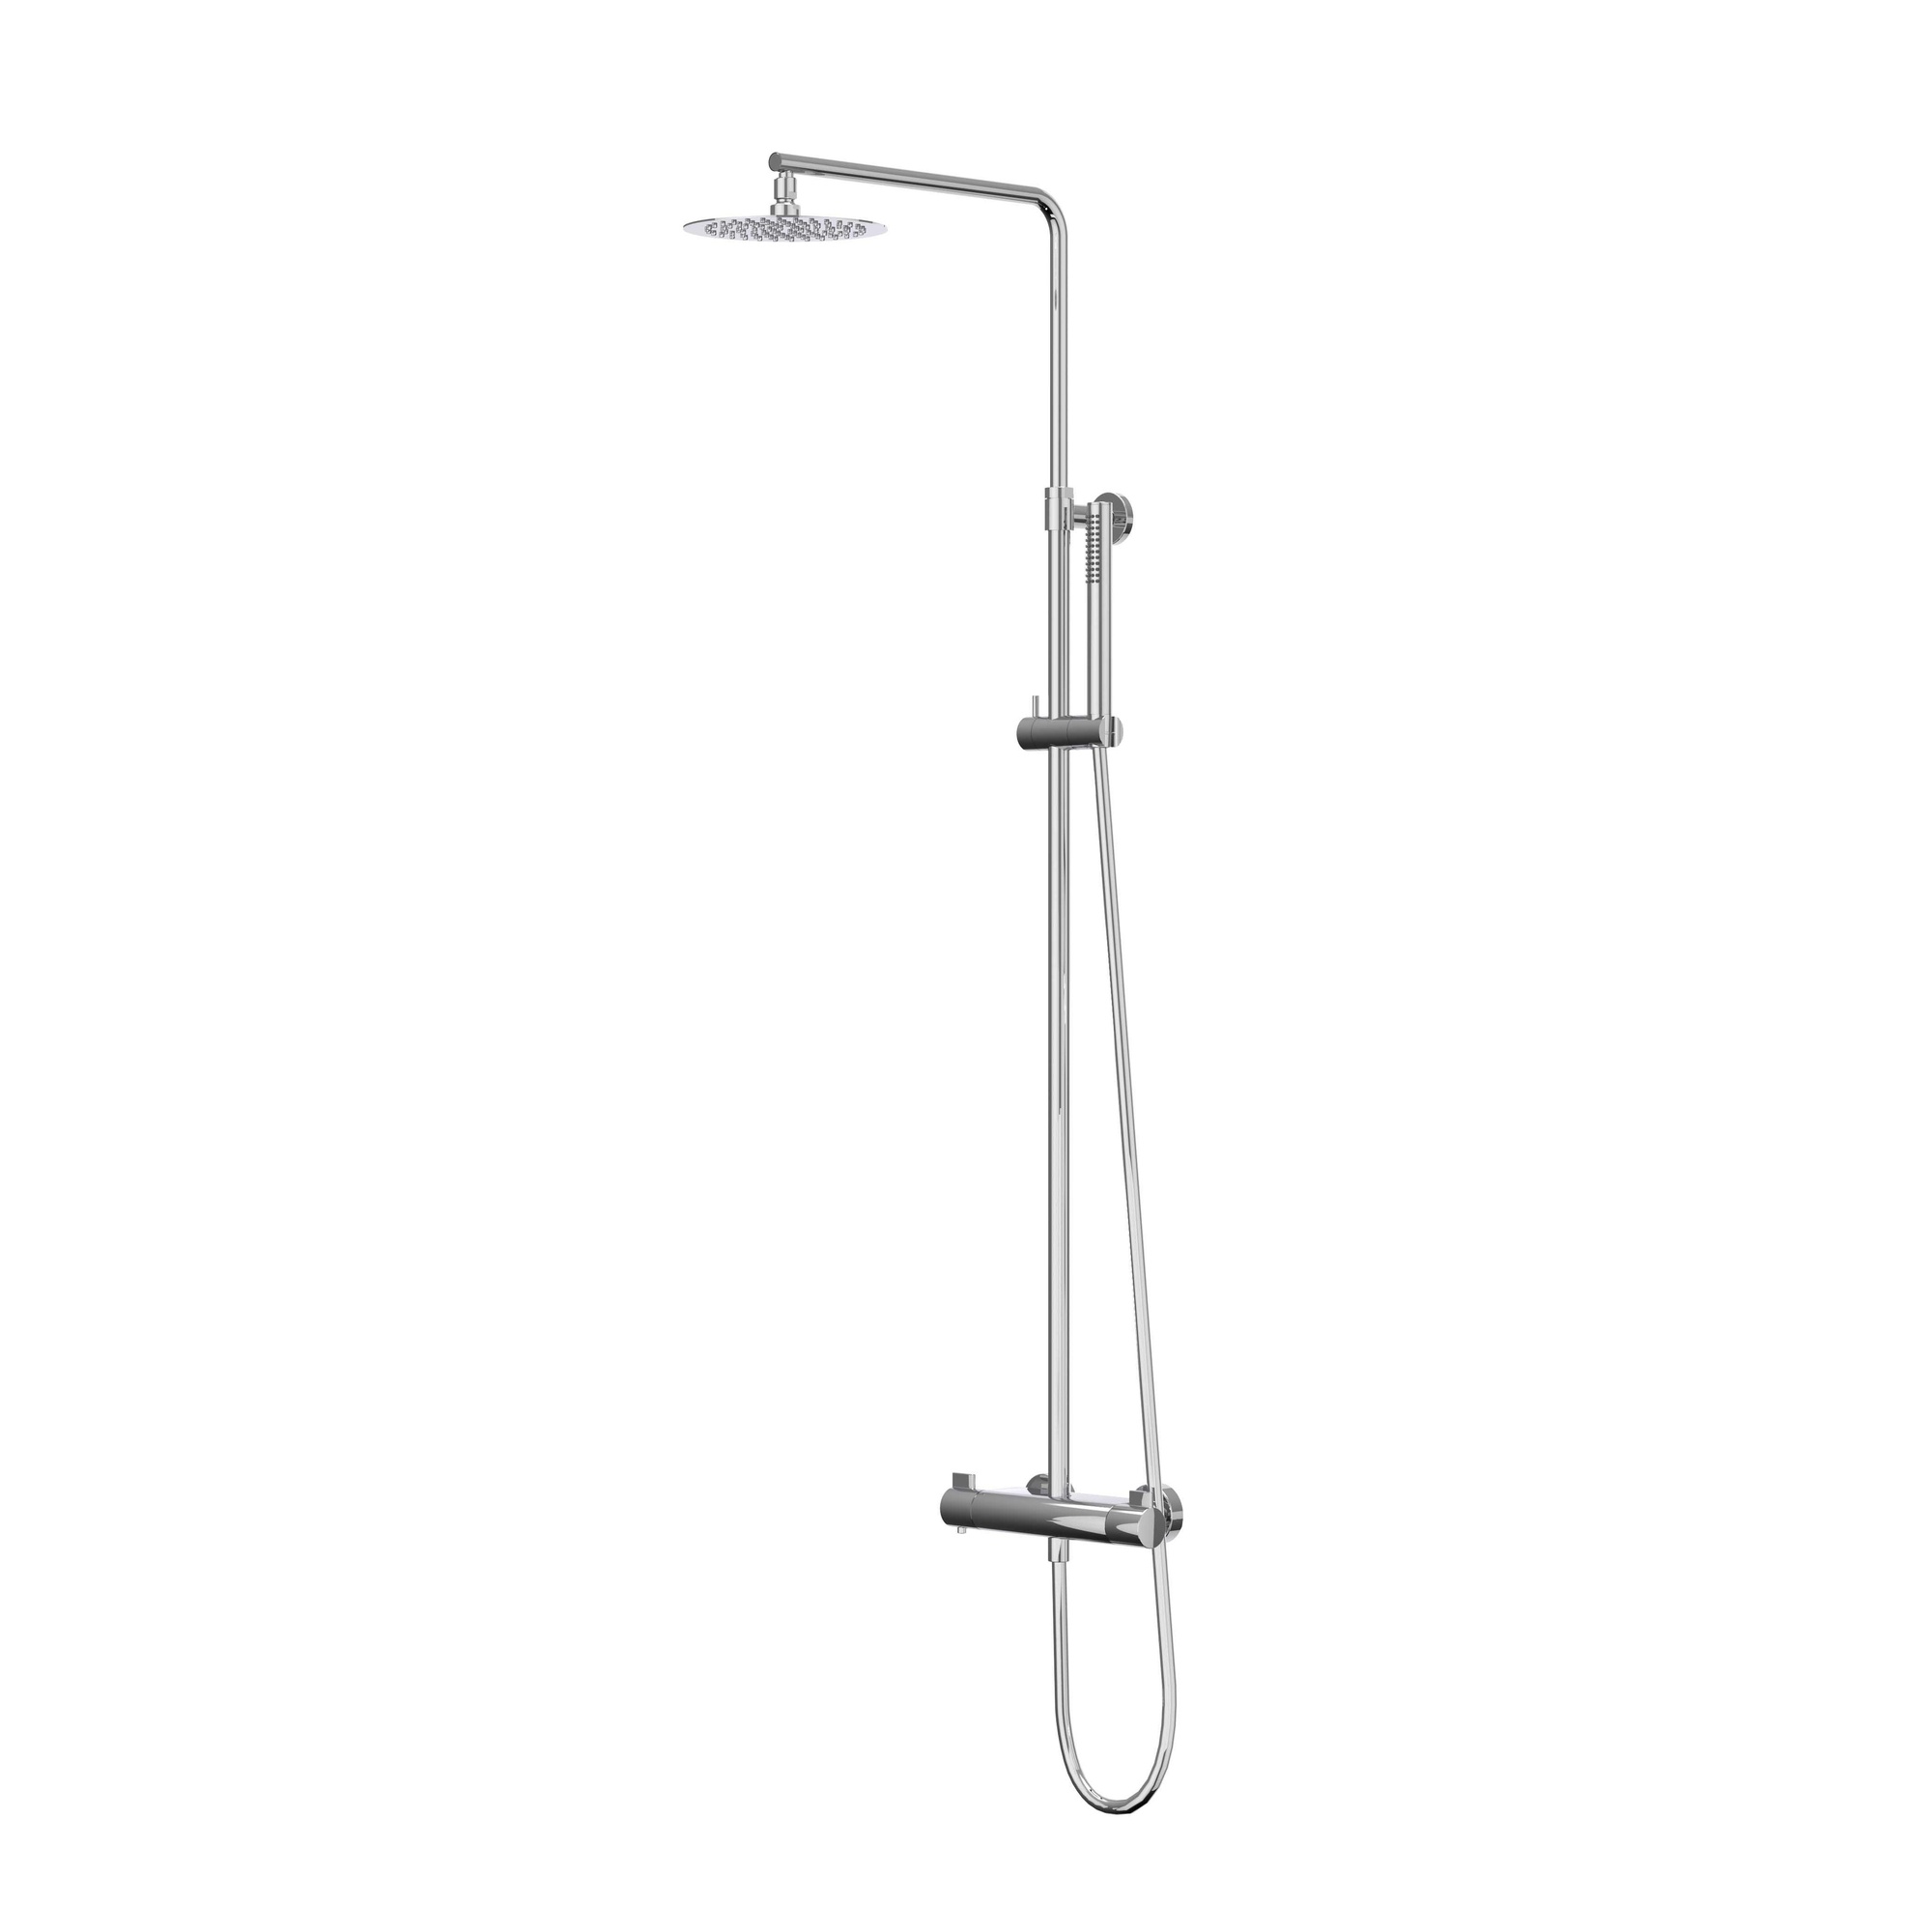
IVY Pact Regendoucheset - opbouw - 20cm slim hoofddouche - 3-standen handdouche - Chroom
De IVY Pact Regendoucheset 1 opbouw is een prachtige toevoeging aan elke badkamer. Met een slank ontwerp en hoogwaardige afwerking in chroom, straalt deze doucheset elegantie en stijl uit. De set bestaat uit een 20cm regendouche en een handdouche met 3 standen, waardoor je kunt genieten van een luxe en veelzijdige douche-ervaring. Met de IVY Pact Regendoucheset creëer je een oase van ontspanning in je eigen badkamer. Stijlvol De IVY Pact Regendoucheset 1 opbouw combineert functionaliteit met een eigentijds design. De slanke hoofddouche van 20cm zorgt voor een gelijkmatige waterverdeling en een ontspannende regenbui. De chroomafwerking voegt een vleugje elegantie toe aan je badkamer, terwijl de handdouche met 3 standen zorgt voor extra comfort en gemak tijdens het douchen. Met zijn stijlvolle uitstraling is deze doucheset een blikvanger in elke badkamer. Luxe Ervaar de ultieme luxe met de IVY Pact Regendoucheset. De regendouche creëert een spa-achtige sfeer in je badkamer, waardoor je kunt genieten van een verfrissende en revitaliserende douche-ervaring. De handdouche met 3 standen biedt verschillende opties voor waterstraalintensiteit, waardoor je kunt kiezen voor de perfecte douche-instelling die bij jouw behoeften past. Met deze doucheset geniet je elke dag van een luxe wellnessbeleving. Veelzijdig De IVY Pact Regendoucheset 1 opbouw is uiterst veelzijdig in gebruik. Of je nu wilt ontspannen onder de regendouche na een lange dag of snel wilt douchen met de handdouche, deze set biedt alle opties. De eenvoudige installatie maakt het mogelijk om de doucheset snel en moeiteloos in je badkamer te plaatsen, waardoor je direct kunt genieten van het comfort en gemak dat deze set biedt. Kenmerken: 20cm slim hoofddouche 3-standen handdouche Elegant chroomafwerking Luxe spa-ervaring Eenvoudige installatie
Brand: IVY
Category: Hardware > Plumbing > Plumbing Fixture Hardware & Parts > Shower Parts > Shower Heads